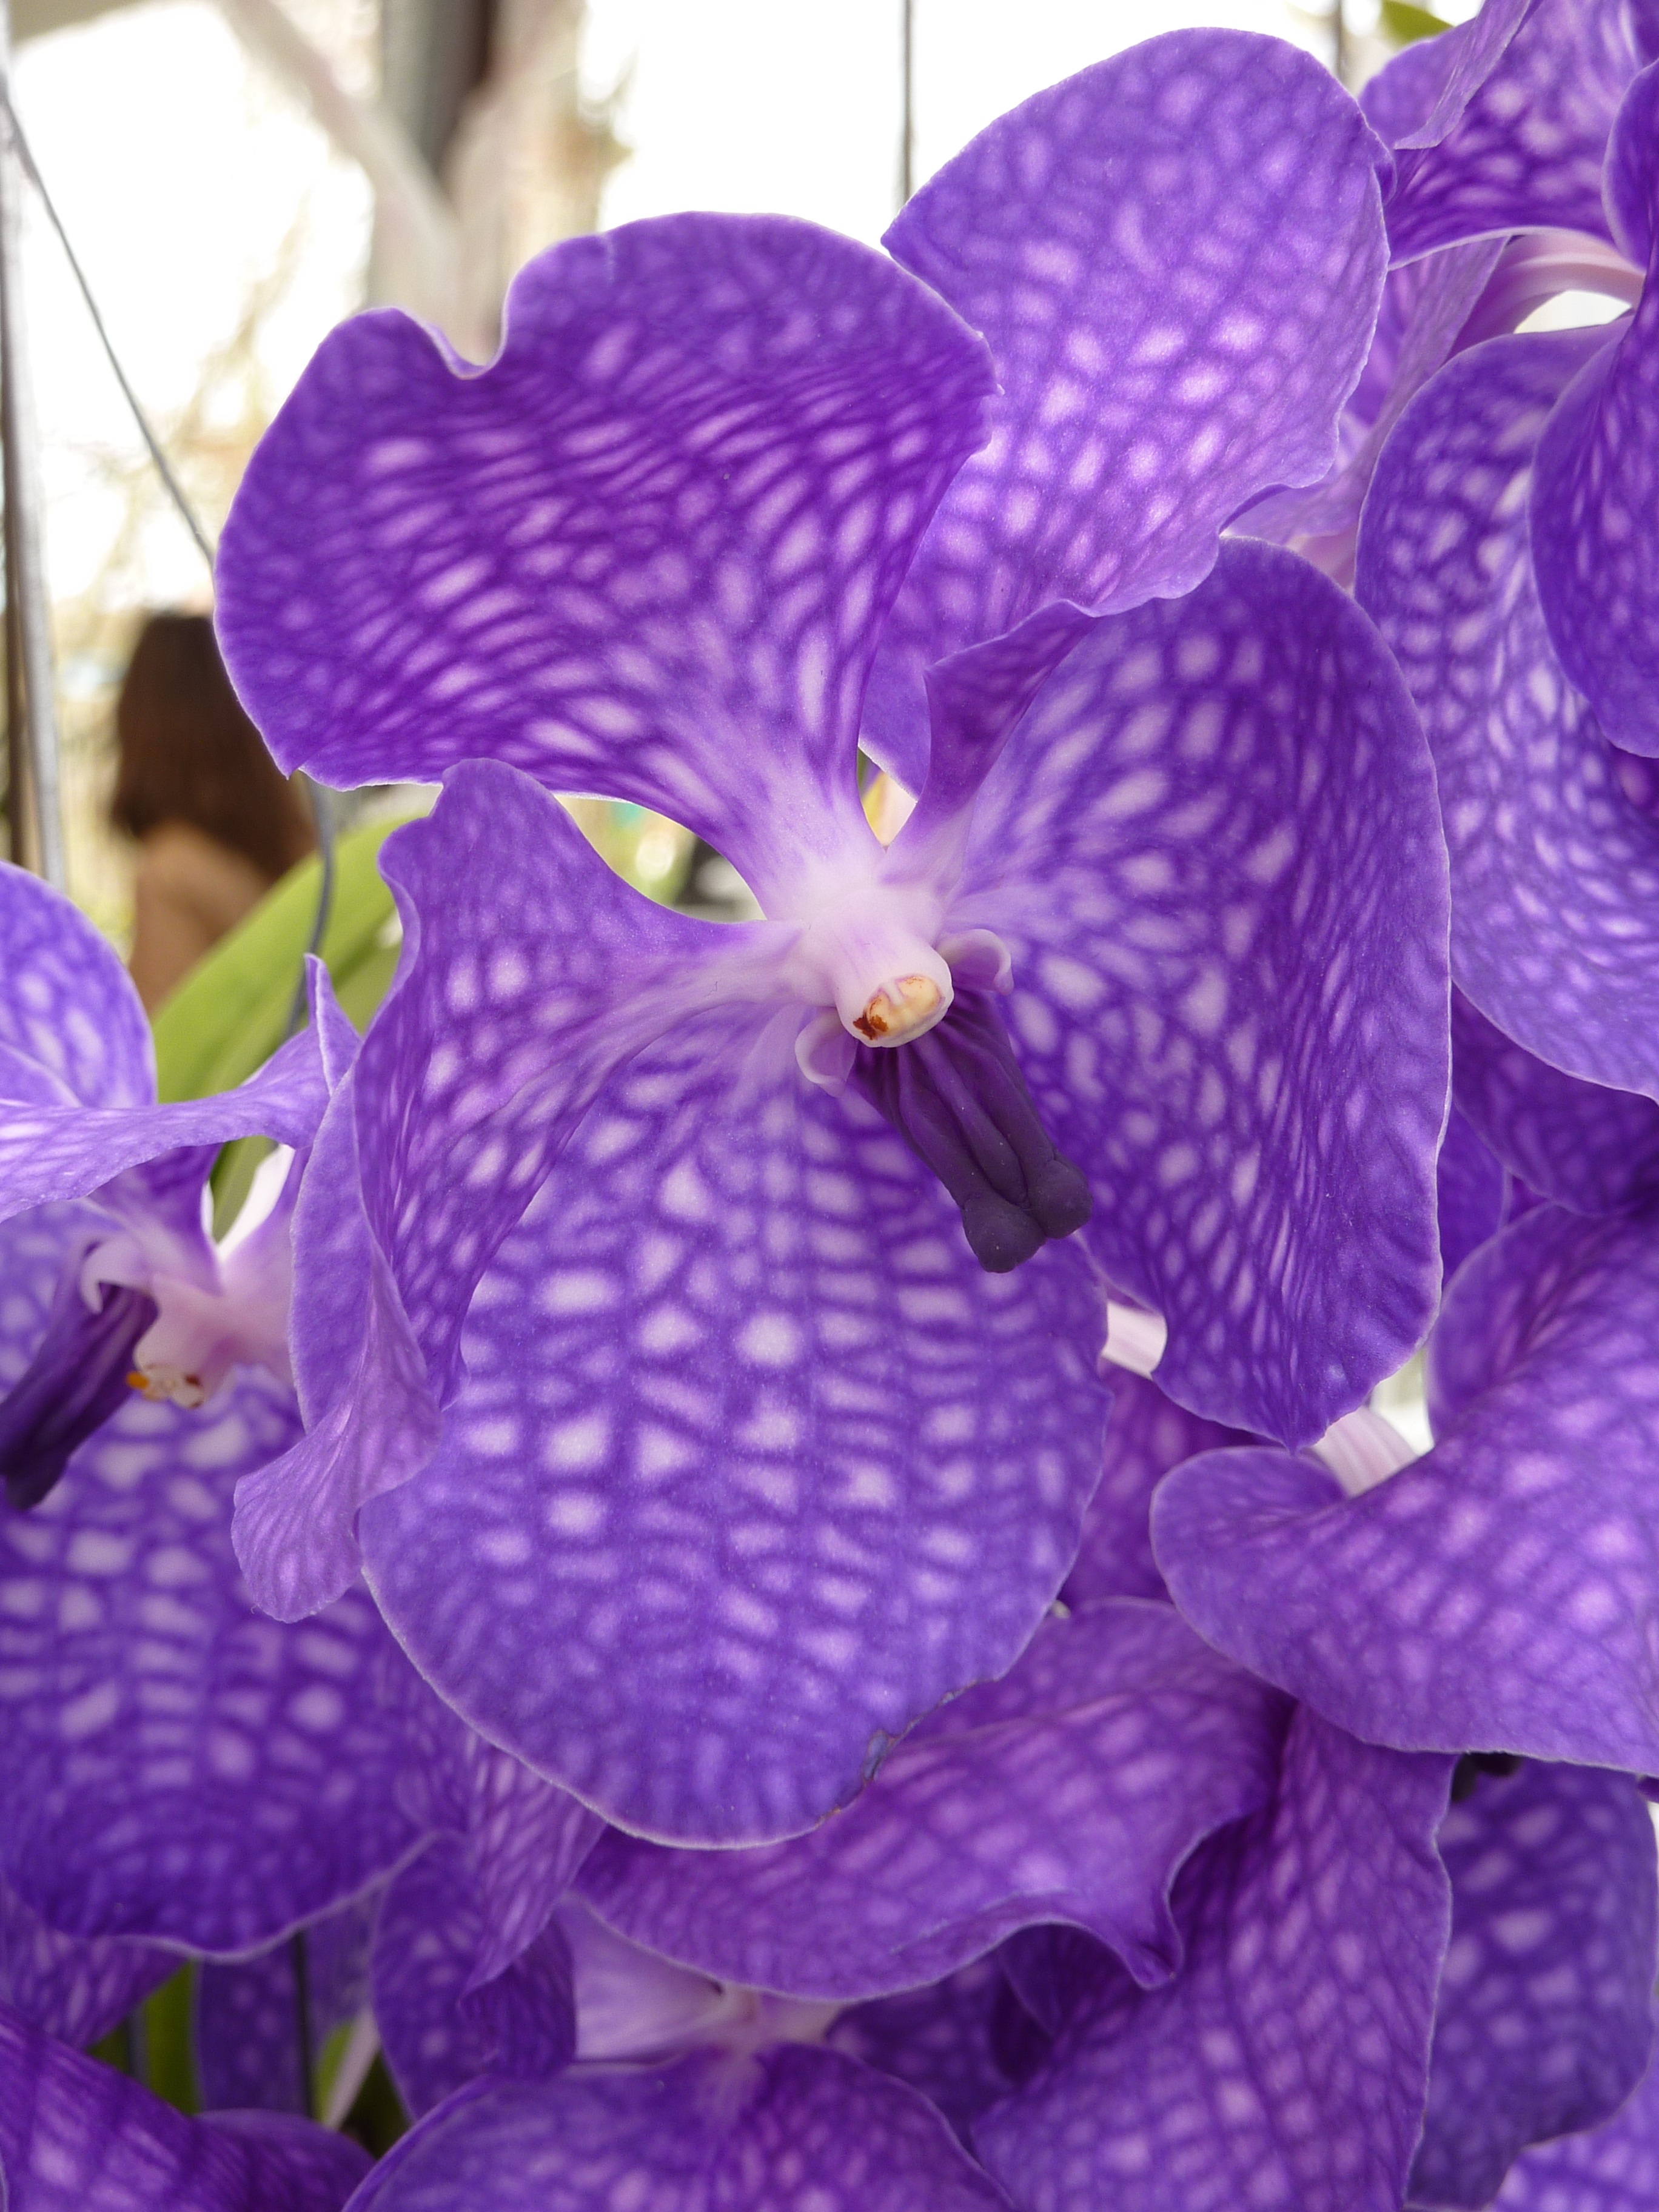
blossom, plant, flower, purple, petal, bloom, tropical, botany, close, flora, orchid, holland, eye, violet, beautiful, organ, exotic, keukenhof, flowering plant, tropical vegetation, land plant, moth orchid